Jim Jarmusch

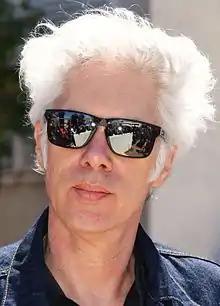
Jarmusch at the 2013 Cannes Film Festival

James Robert Jarmusch (born January 22, 1953) is an American film director, screenwriter and musician.